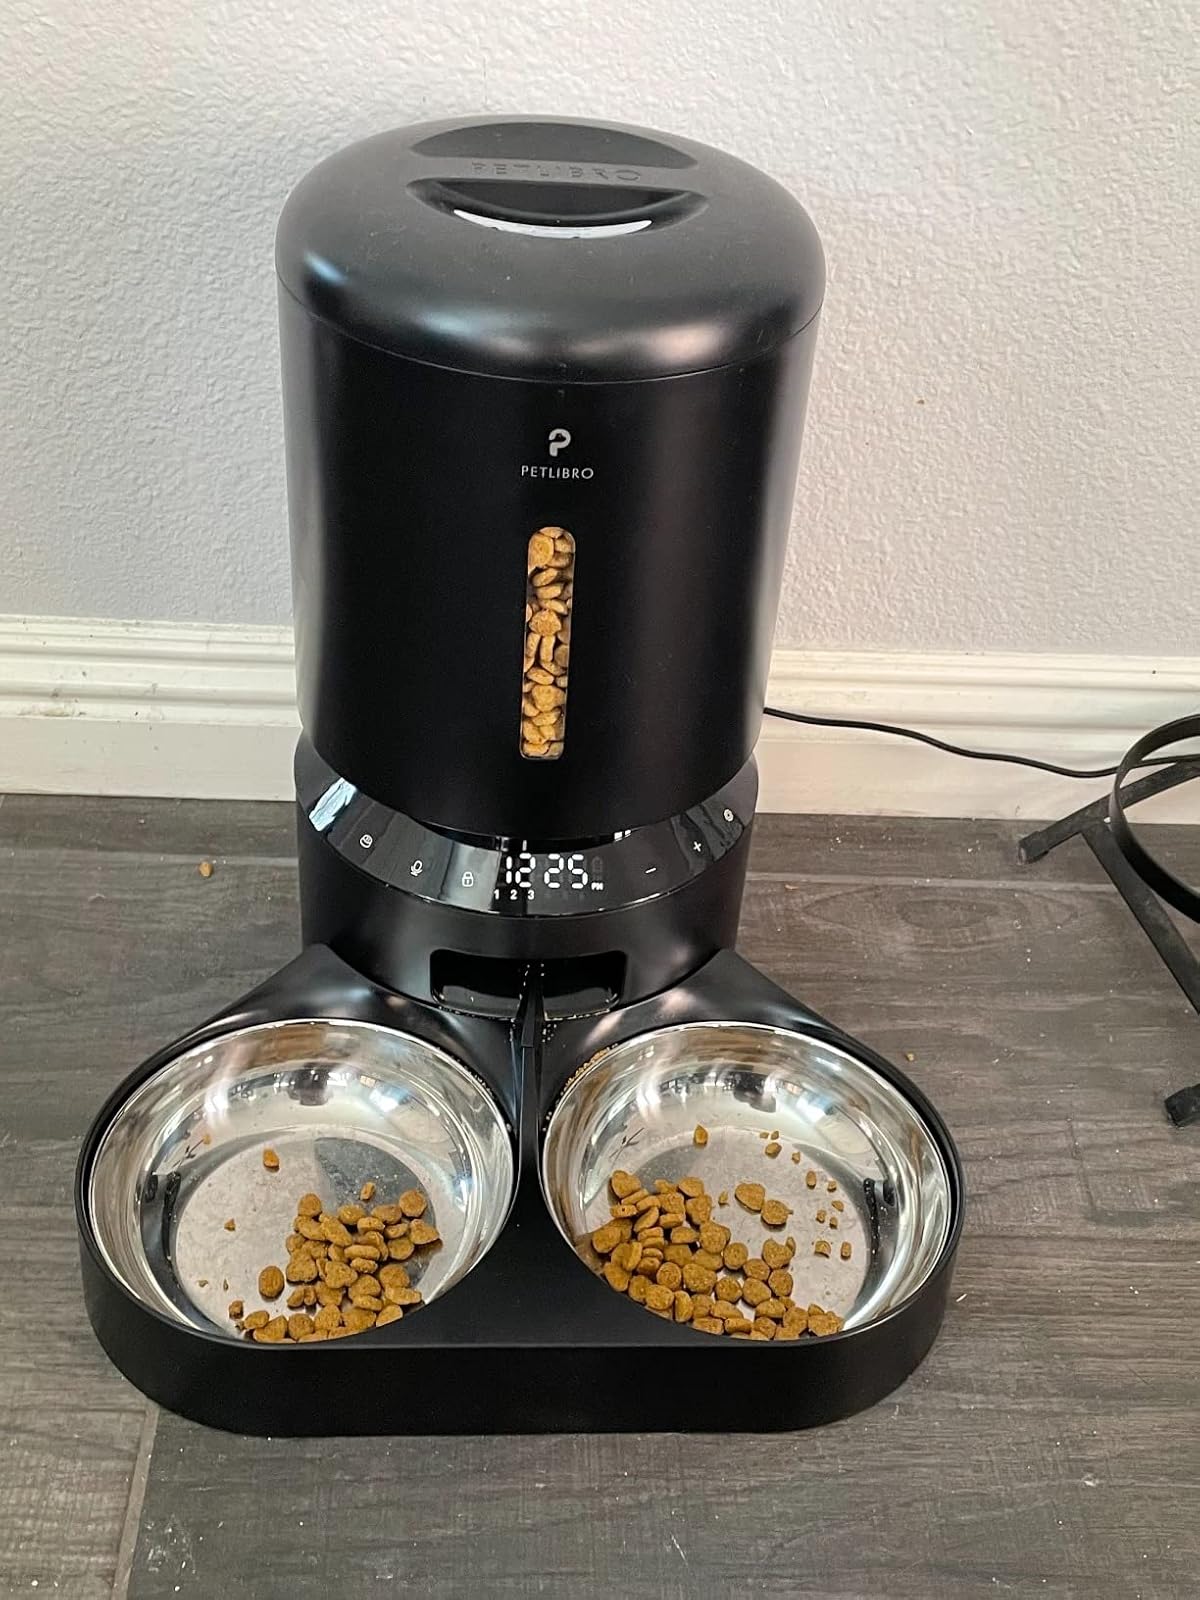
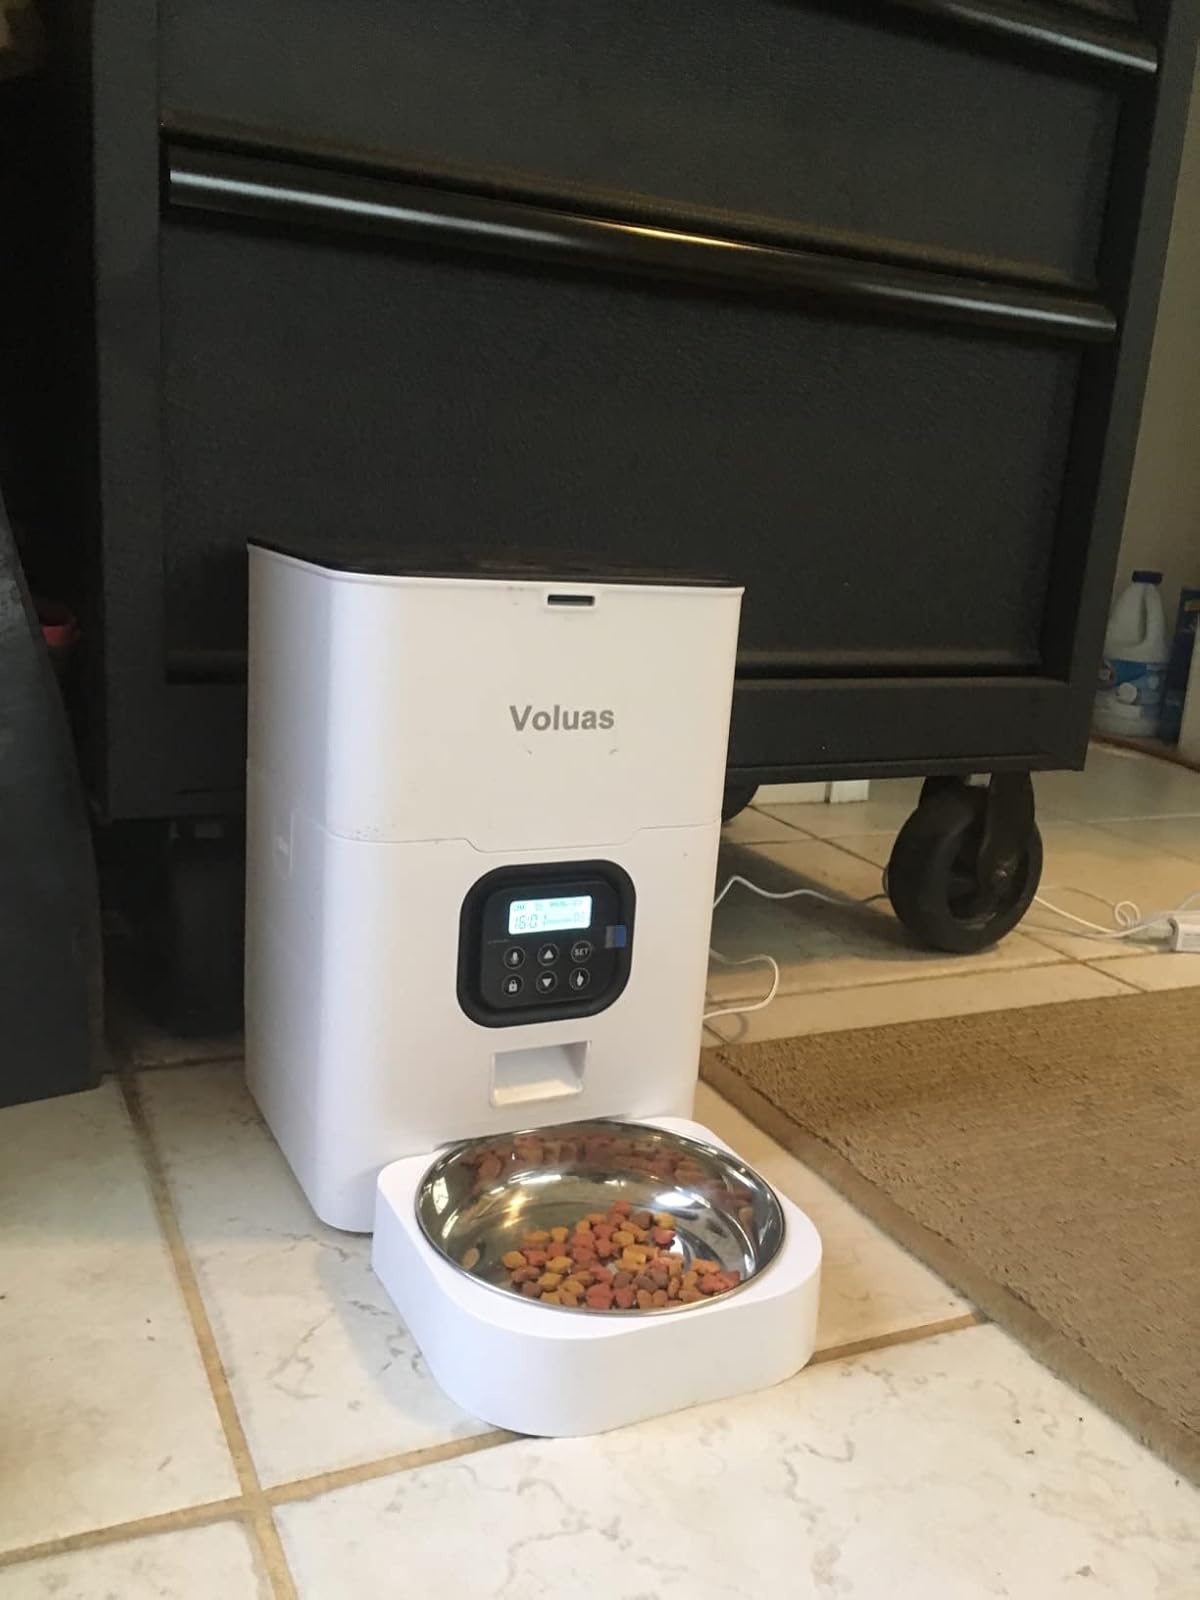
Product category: items_feeder
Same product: no